Arintaraj 26

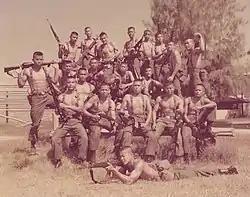
The first establishment of special operation units called "Anti-Hijacker" during the training

In 1977 there were incidents of unrest in Thailand of an unusual nature including serious crimes and international terrorism. Pol.Col. Chumpon Attasat, Superintendent of the Riot Control and Suppression Sub-Division, established a special operation unit called "Anti-Hijacker". He selected police officers within the unit who were physically, mentally, and intellectually ready to the specified qualifications to attend the training in order to cater to missions of an international nature. During the training, there was no financial support, not even for the meals of the attendees. After Pol.Col.Chumpon Attasit was assigned to take a position in a different unit, the special operation had changed.